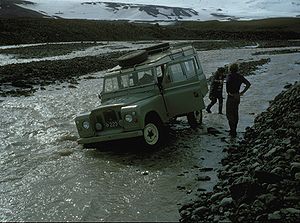
Det islandske højland
En bil der sidder fast i en elv højlandet.
Det islandske højland dækker det meste af de indre områder af Island. Det ligger stort set i en højde over 400-500 meter og er stort set ikke beboet. Området får ganske lidt regn eller sne og nedbøren bliver ikke længe på bakken. Området er derfor hovedsagelig en ørken med grå, sort eller brun jord, lava og vulkansk aske. Et par oaselignende områder, som Herðubreiðarlindir nær Askja ligger nær elverne.